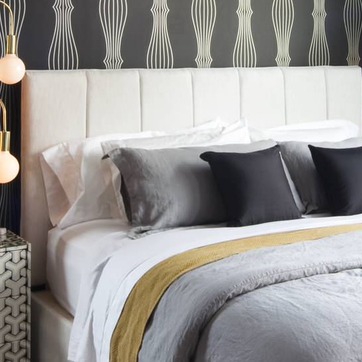
Material: fabric